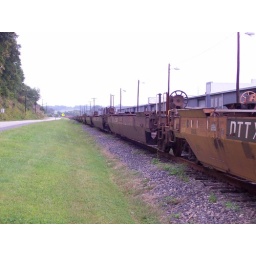
These old train cars were parked along the road for a couple miles near N. Wilkesboro, NC